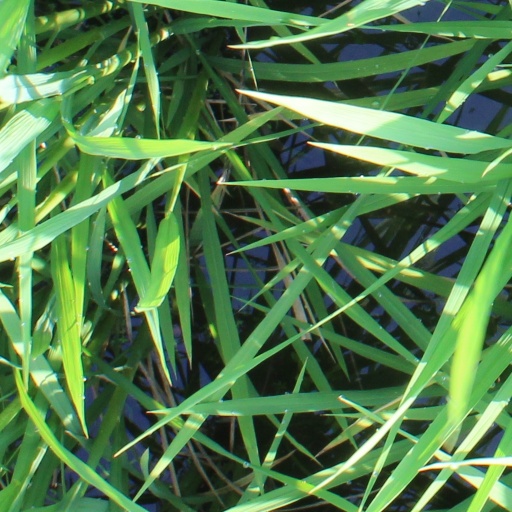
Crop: rice